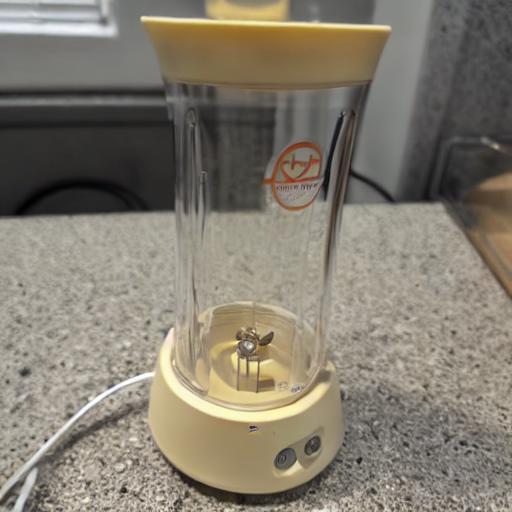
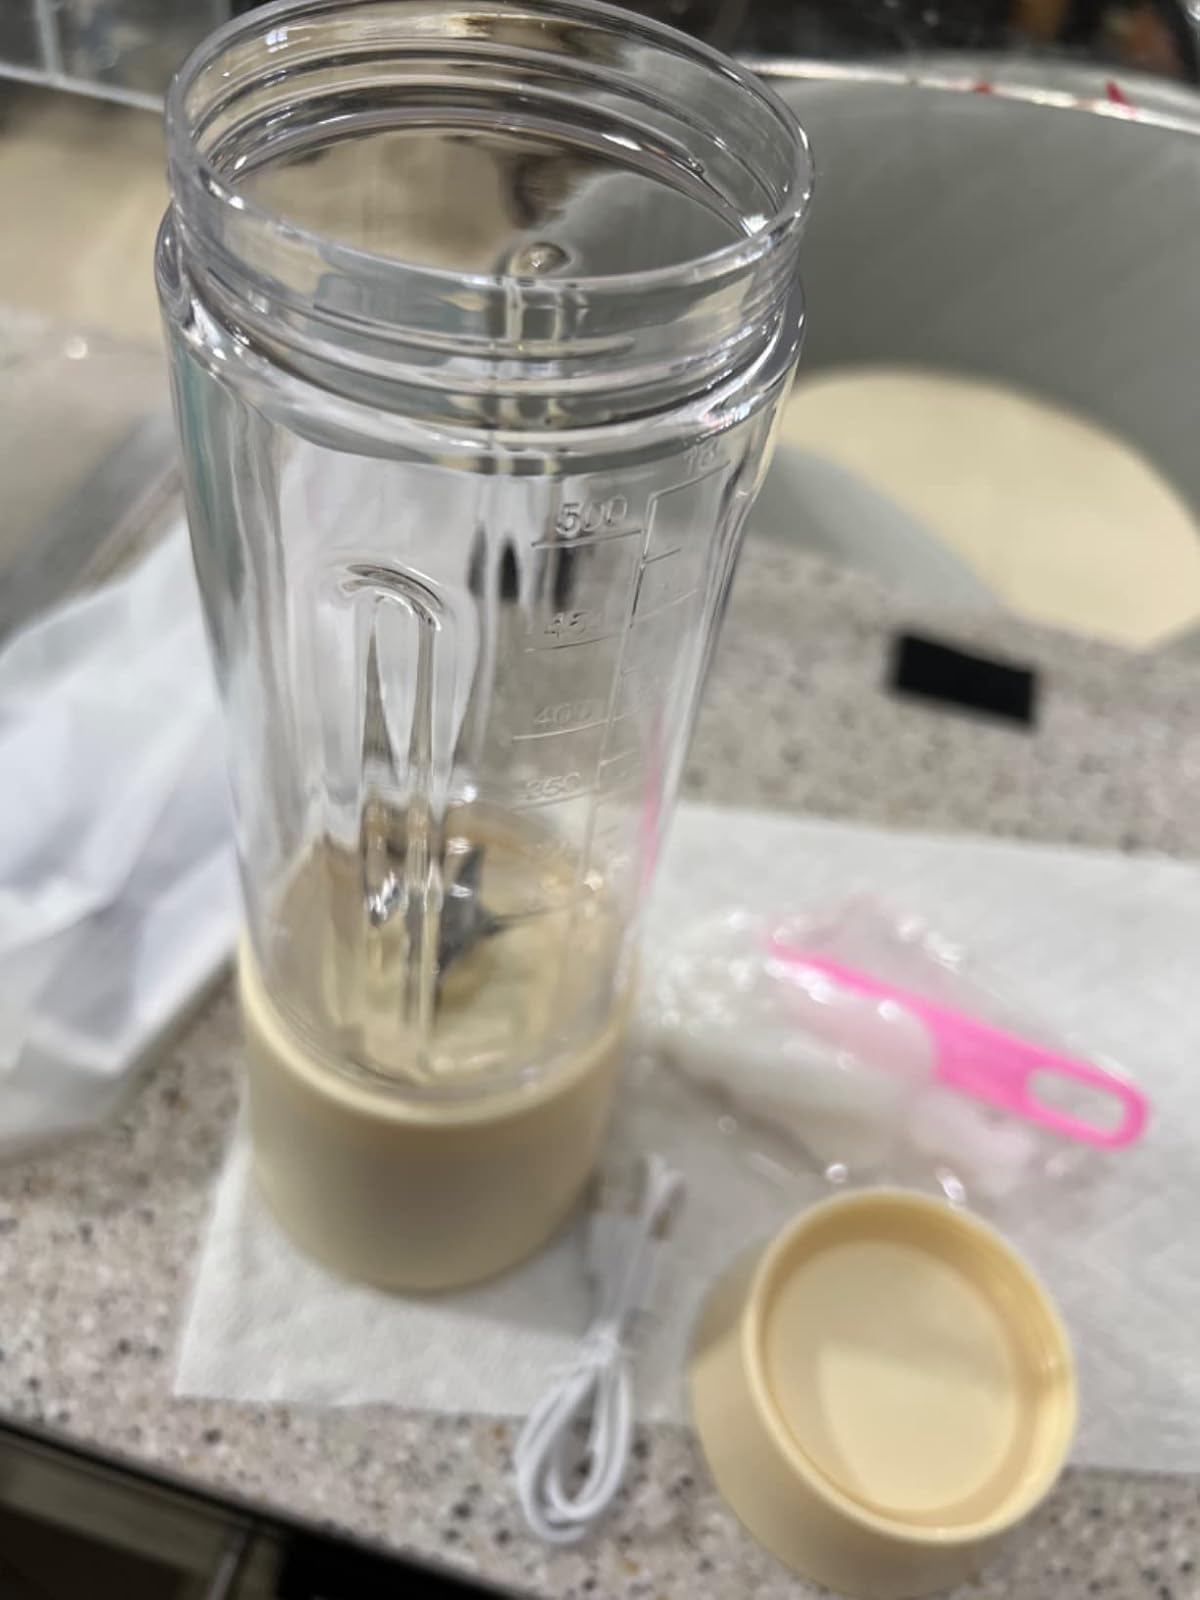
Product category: items_blender
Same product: no